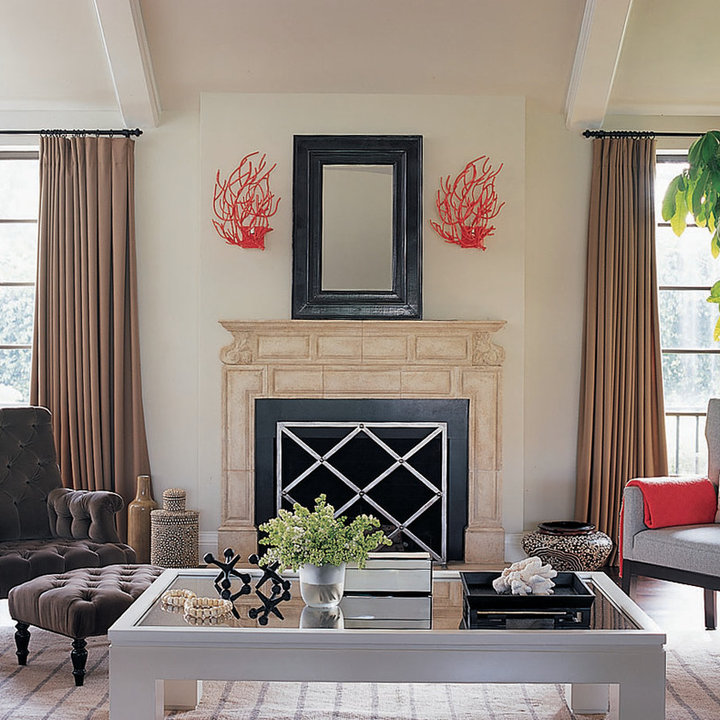
Style: Glamour